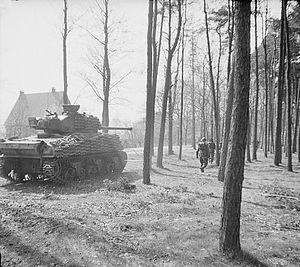
Le Sherman Firefly est un char moyen britannique de la Seconde Guerre mondiale basé sur le châssis du char américain M4 Sherman et le canon antichar britannique Ordnance QF 17 pounder.